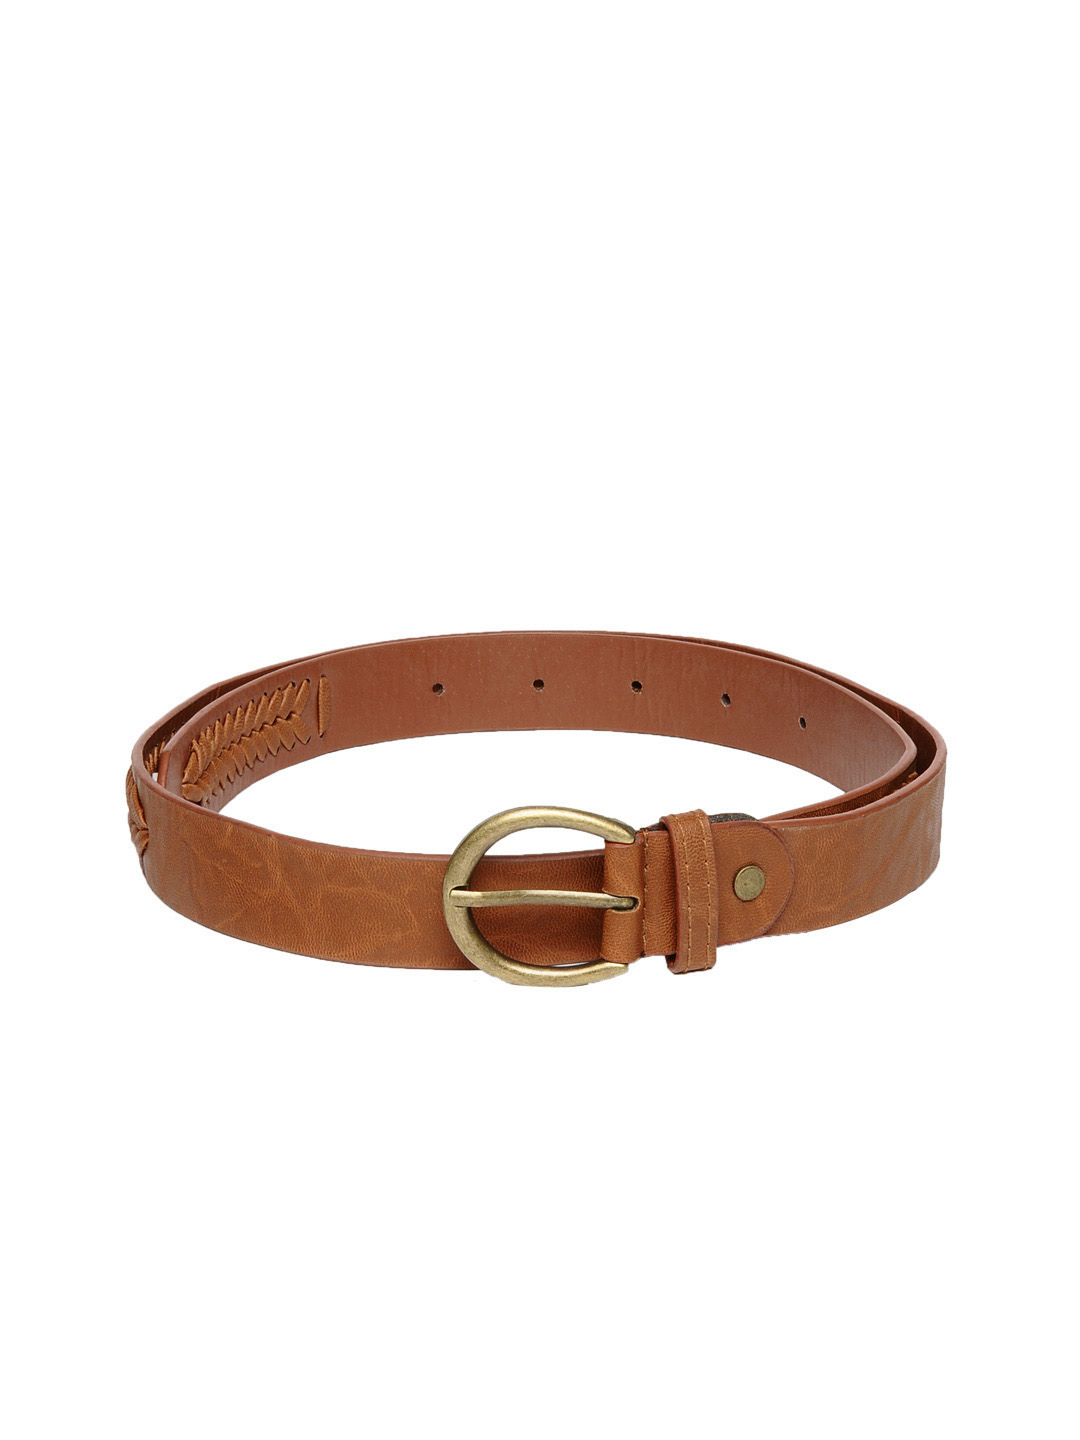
Lino Perros Women Brown Belt
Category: Accessories / Belts / Belts
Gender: Women
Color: Brown
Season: Winter 2015
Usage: Casual